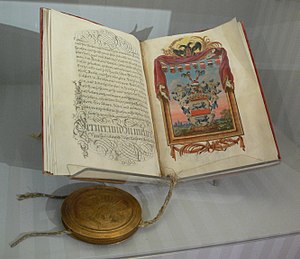
Rigsgreve
Diplom for friherre Anton Schenk von Stauffenberg (Wilflinger-linjen)s ophøjelse i rigsgrevestanden gennem kejser Josef 2., 1785
En rigsgreve var en standstitel gyldig i hele Det tysk-romerske rige, der enten betegnede en besidder af et et rigsgrevskab eller var en æresbevisning fra den tysk-romerske kejser. Rigsgrevskabet var et rigsumiddelbart territorium, der ikke var underlagt andre lensherrer end kejseren. Dermed var rigsgrevskaber selvstændige stater.